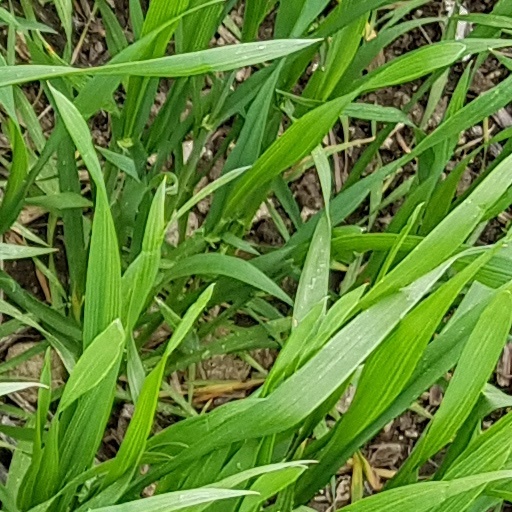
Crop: wheat